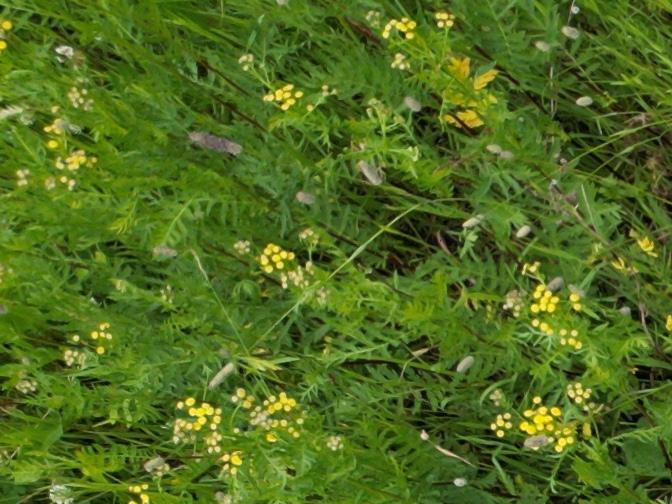
Flowers visible: yarrow flowers, yarrow flowers, yarrow flowers, yarrow flowers, yarrow flowers, yarrow flowers,  daisy flowers, yarrow flowers, yarrow flowers, yarrow flowers, yarrow flowers, yarrow flowers